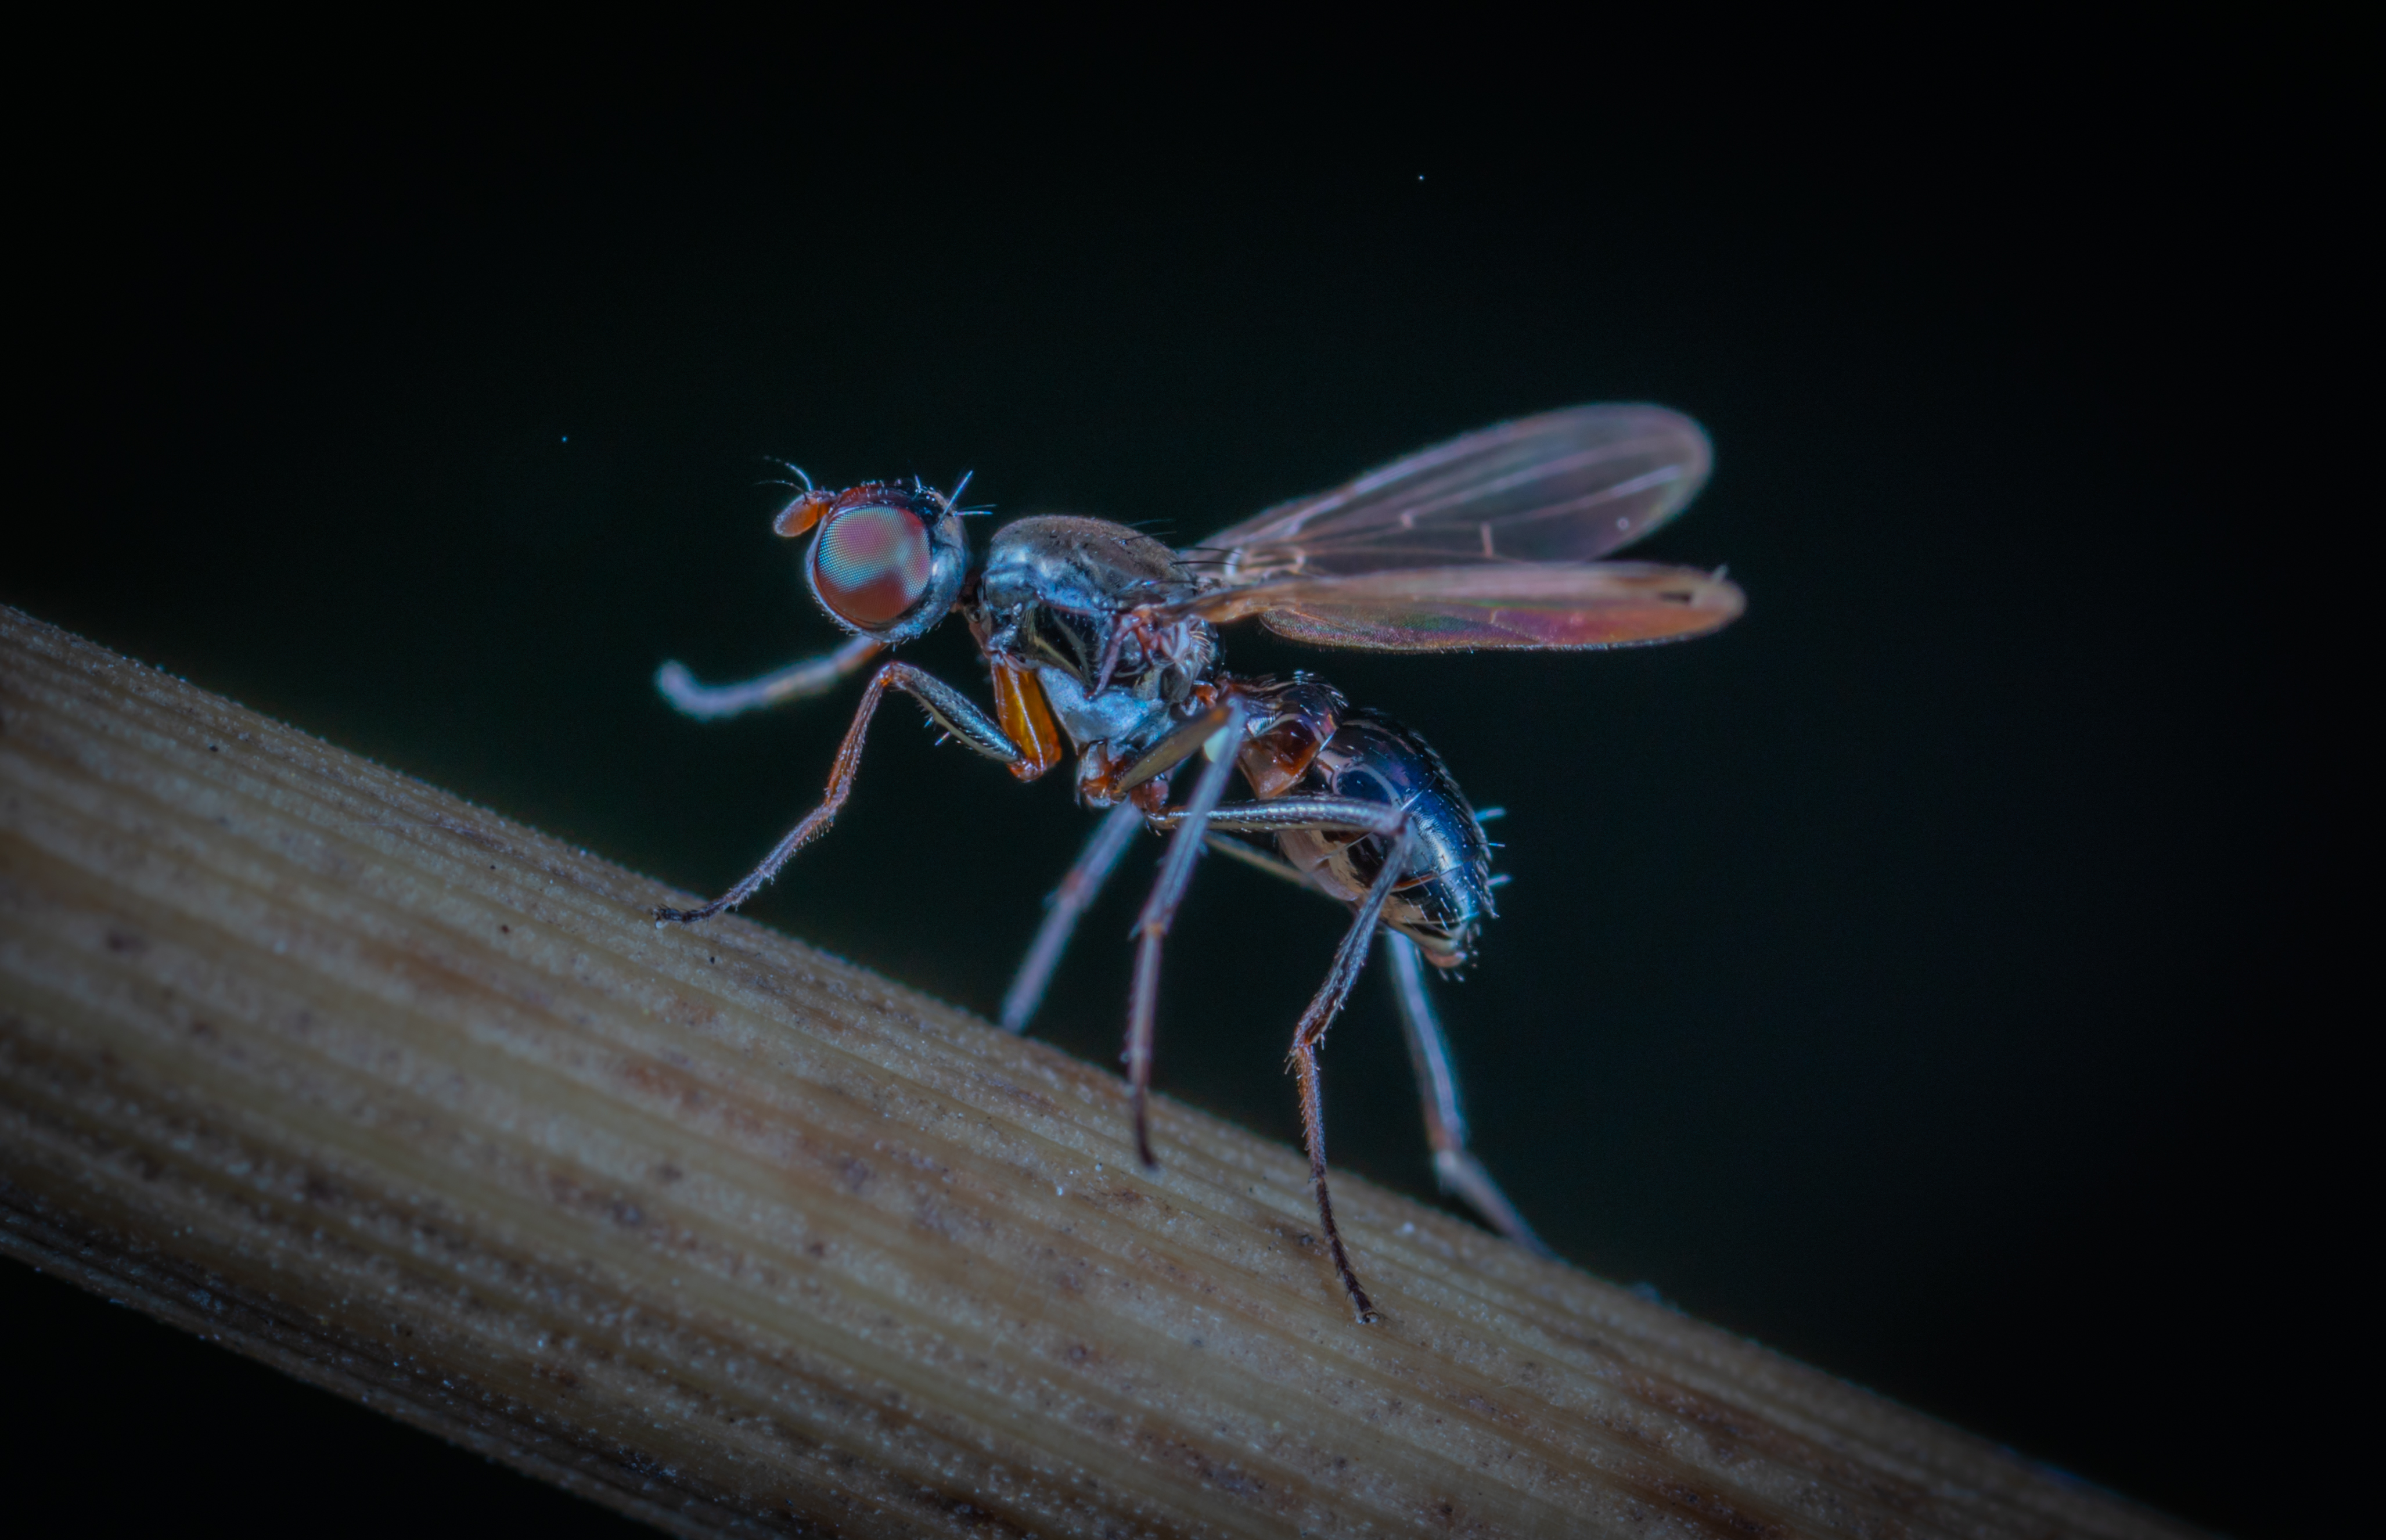
macro, insect, fly, invertebrate, pest, macro photography, organism, close up, membrane winged insect, arthropod, parasite, dragonfly, wing, damselfly